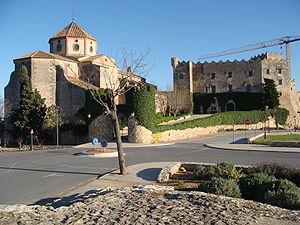
Altafulla est une commune de la province de Tarragone, en Catalogne, en Espagne, de la comarque de Tarragonès.